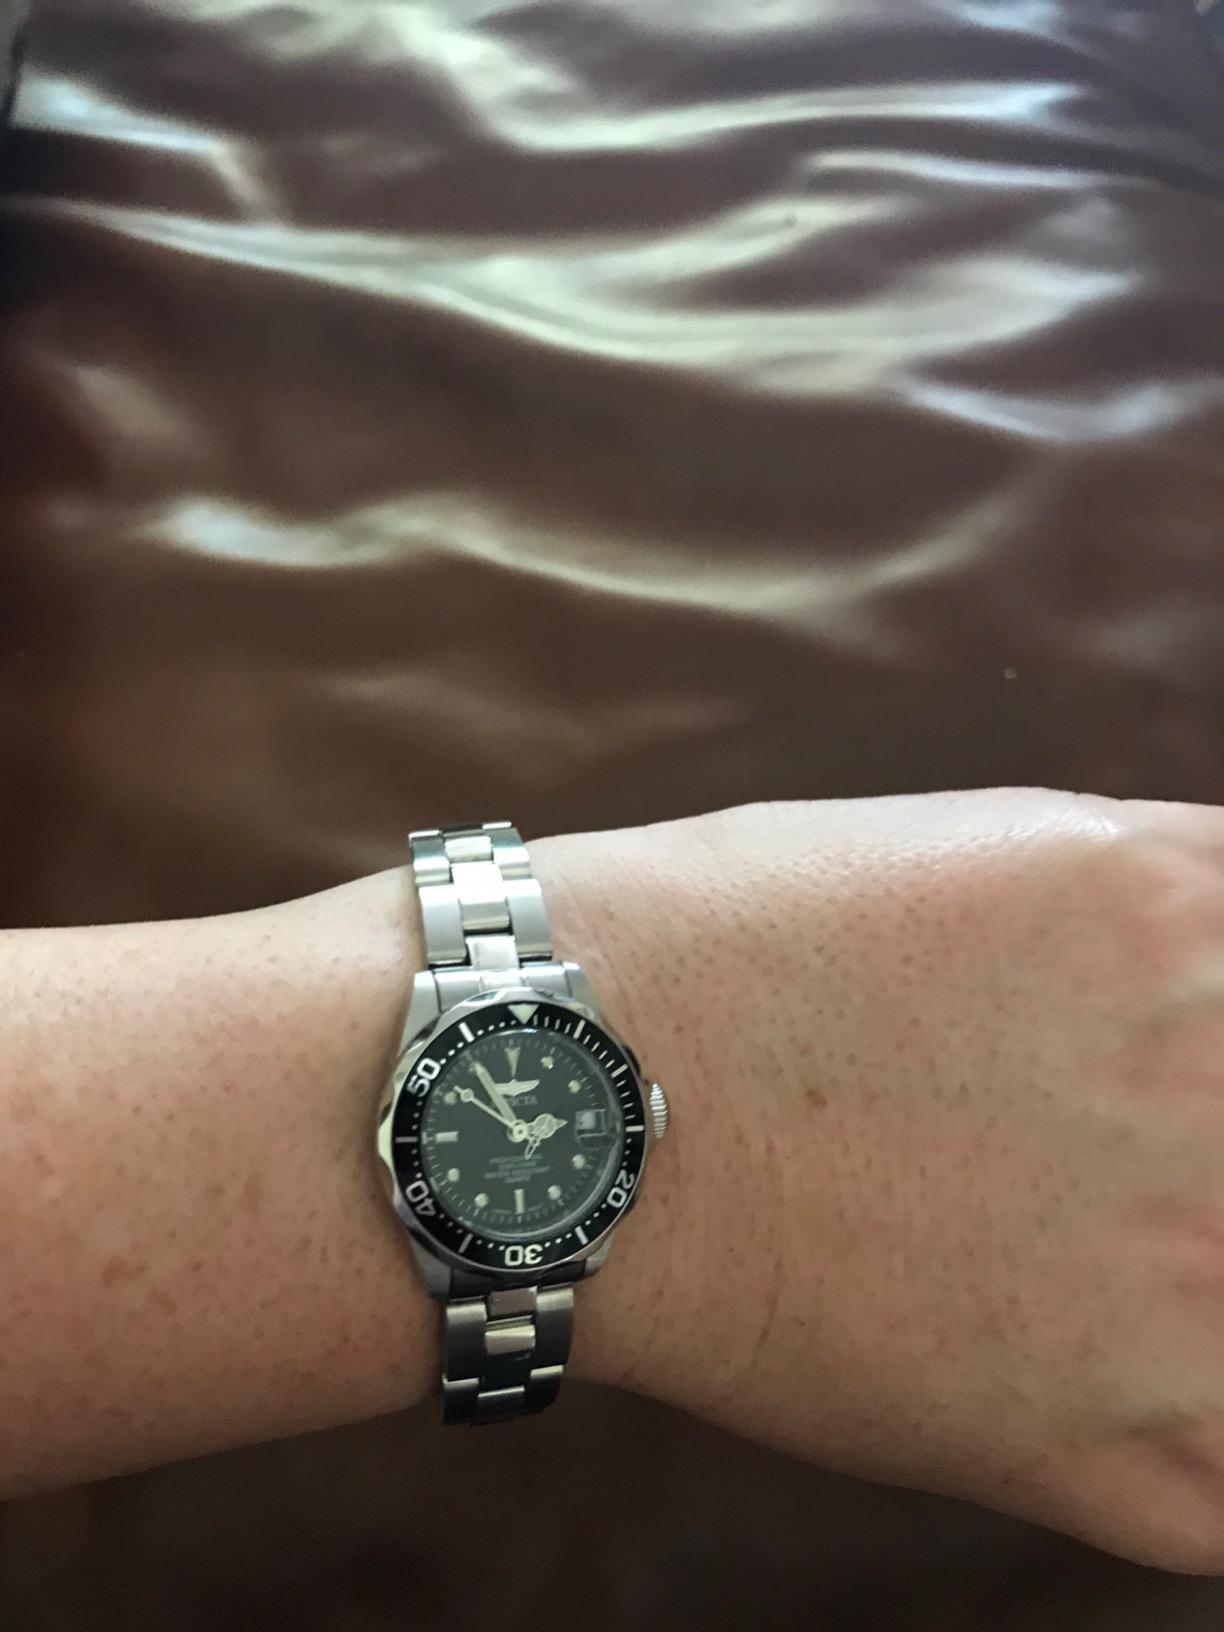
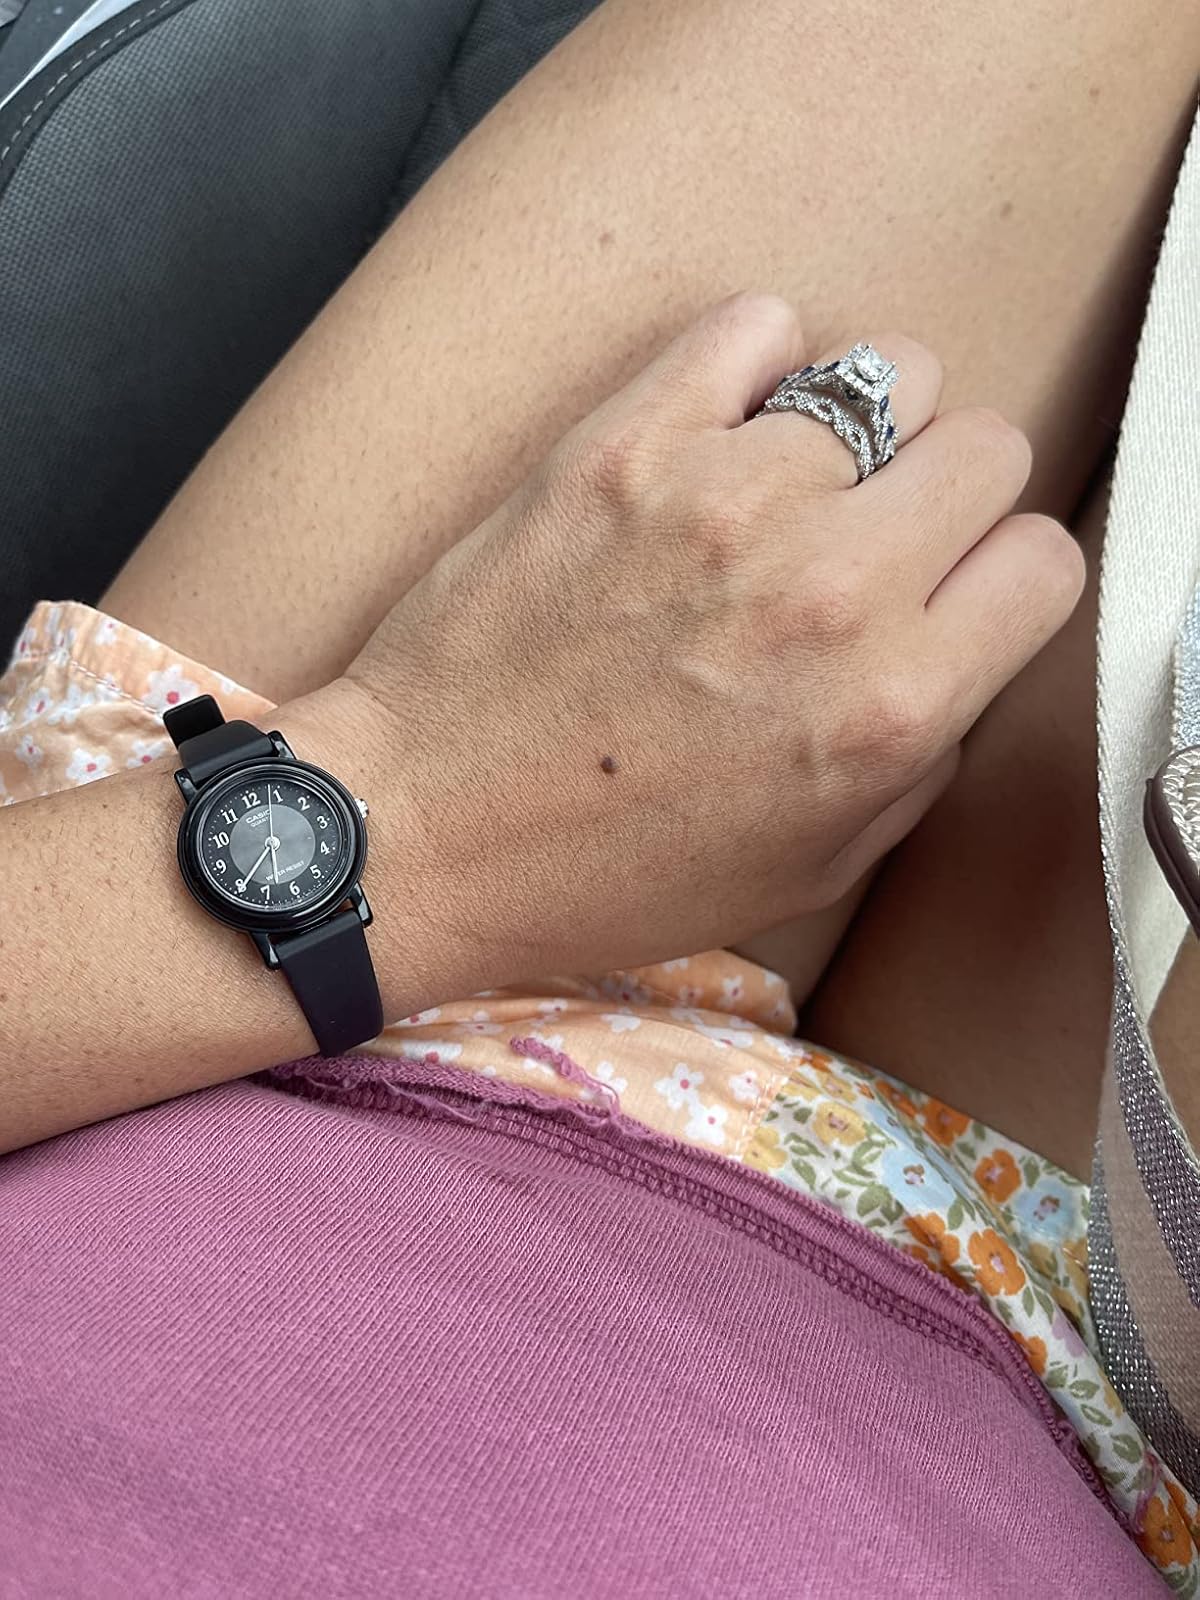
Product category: accessories_watch
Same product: no